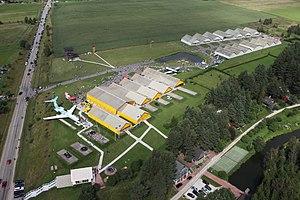
Le musée estonien de l'aviation est situé à Lange, près de Tartu, en Estonie. C'est le seul musée de l'aviation du pays.